Alamosaurus

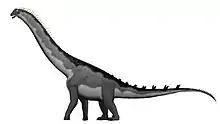
Hypothetical restoration

Though no skull has ever been found, rod-shaped teeth have been found with "Alamosaurus" skeletons and probably belonged to this dinosaur. The vertebrae from the middle part of its tail had elongated centra. "Alamosaurus" had vertebral lateral fossae that resembled shallow depressions. Fossae that similarly resemble shallow depressions are known from "Saltasaurus", "Malawisaurus", "Aeolosaurus", and "Gondwanatitan". "Venenosaurus" also had depression-like fossae, but its "depressions" penetrated deeper into the vertebrae, were divided into two chambers, and extend farther into the vertebral columns. "Alamosaurus" had more robust radii than "Venenosaurus".